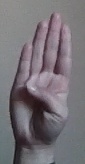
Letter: kaaf